Bessarabian Bulgarians

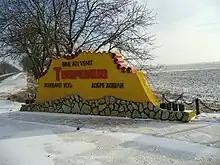
The welcome sign of Tvardița, Moldova, written mostly in Bulgarian

The first Bulgarians settled in southern Bessarabia at the end of the 18th and beginning of the 19th centuries, at the time of feudal sedition in the Ottoman Empire, and after the Russo-Turkish Wars of the period. Particularly strong waves of emigration emerged after the Russo-Turkish Wars of 1806–1812 and 1828-1829. The settlers came primarily from what is now Thrace - Glavan village, Stara Zagora Bulgaria, but many were also descendants from the western areas of the Bulgarian homelands (as far west as modern-day Albania) but had moved east in and before the 18th century. Alongside the Bulgarians who immigrated to Bessarabia were also a handful of Albanians who also had settled in eastern Bulgaria some time before.